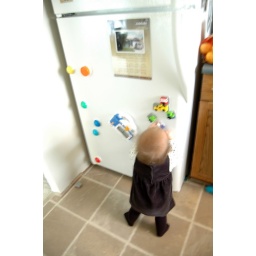
Our fridge went from looking tidy to looking like a fridge in a home with a child in the span of one day.